Thompson-Hansen House

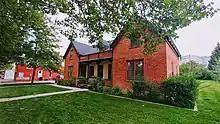
The Thompson-Hansen House, September 2019

The house, which was built around 1860, is located at 120 North Main Street (SR-13). It is a one-and-a-half-story house, whose original, center section was started as an adobe house and later painted to appear as a brick house. Two cross-wings were added around 1880.